Aminolevulinic acid synthase

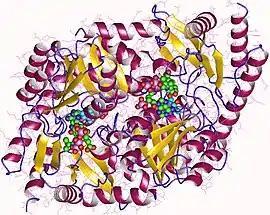
Aminolevulinic acid synthase dimer, Rhodobacter capsulatus

Aminolevulinic acid synthase (ALA synthase, ALAS, or delta-aminolevulinic acid synthase) is an enzyme that catalyzes the synthesis of δ-aminolevulinic acid (ALA) the first common precursor in the biosynthesis of all tetrapyrroles such as hemes, cobalamins and chlorophylls.